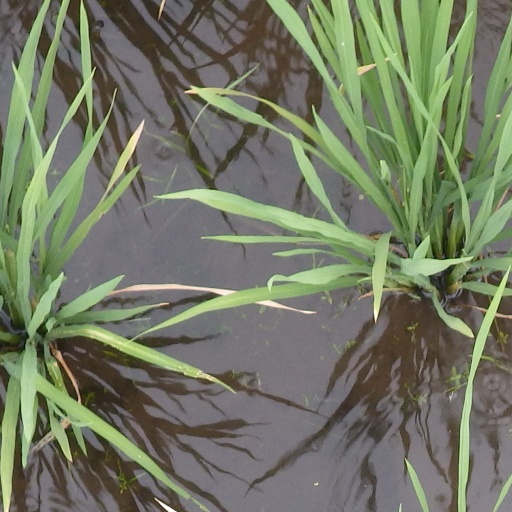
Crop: rice